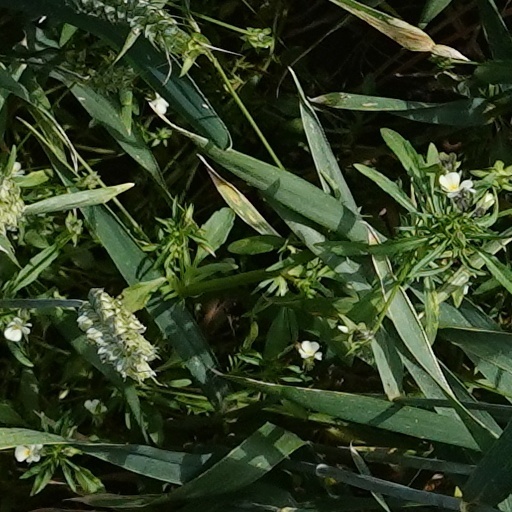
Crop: wheat